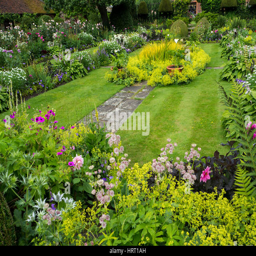
sunken garden in all its beauty .